Makerua railway station

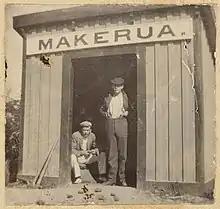
Makerua shelter shed about 1910

Makerua was opened as a flag station by the Wellington and Manawatu Railway Company on Monday 2 August 1886, when trains started to run between Longburn and Ōtaki, though a special train had run from Longburn to Ohau in April 1886. The first through train from Wellington to Palmerston North ran on 30 November 1886. Makerua didn't appear in timetables until 1888. Palmerston to Wellington trains started to call at the station from 1910.